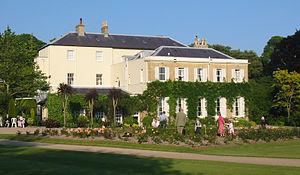
La maison du Gouvernement de Jersey, est la résidence officielle du lieutenant-gouverneur de l'île de Jersey.